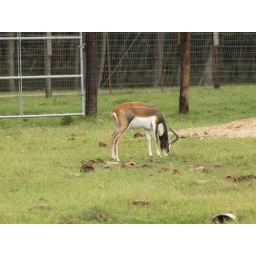
Alvin Texas bayou wildlife park animals and birds run or Roam freely in a natural habitat 2008 Zoo